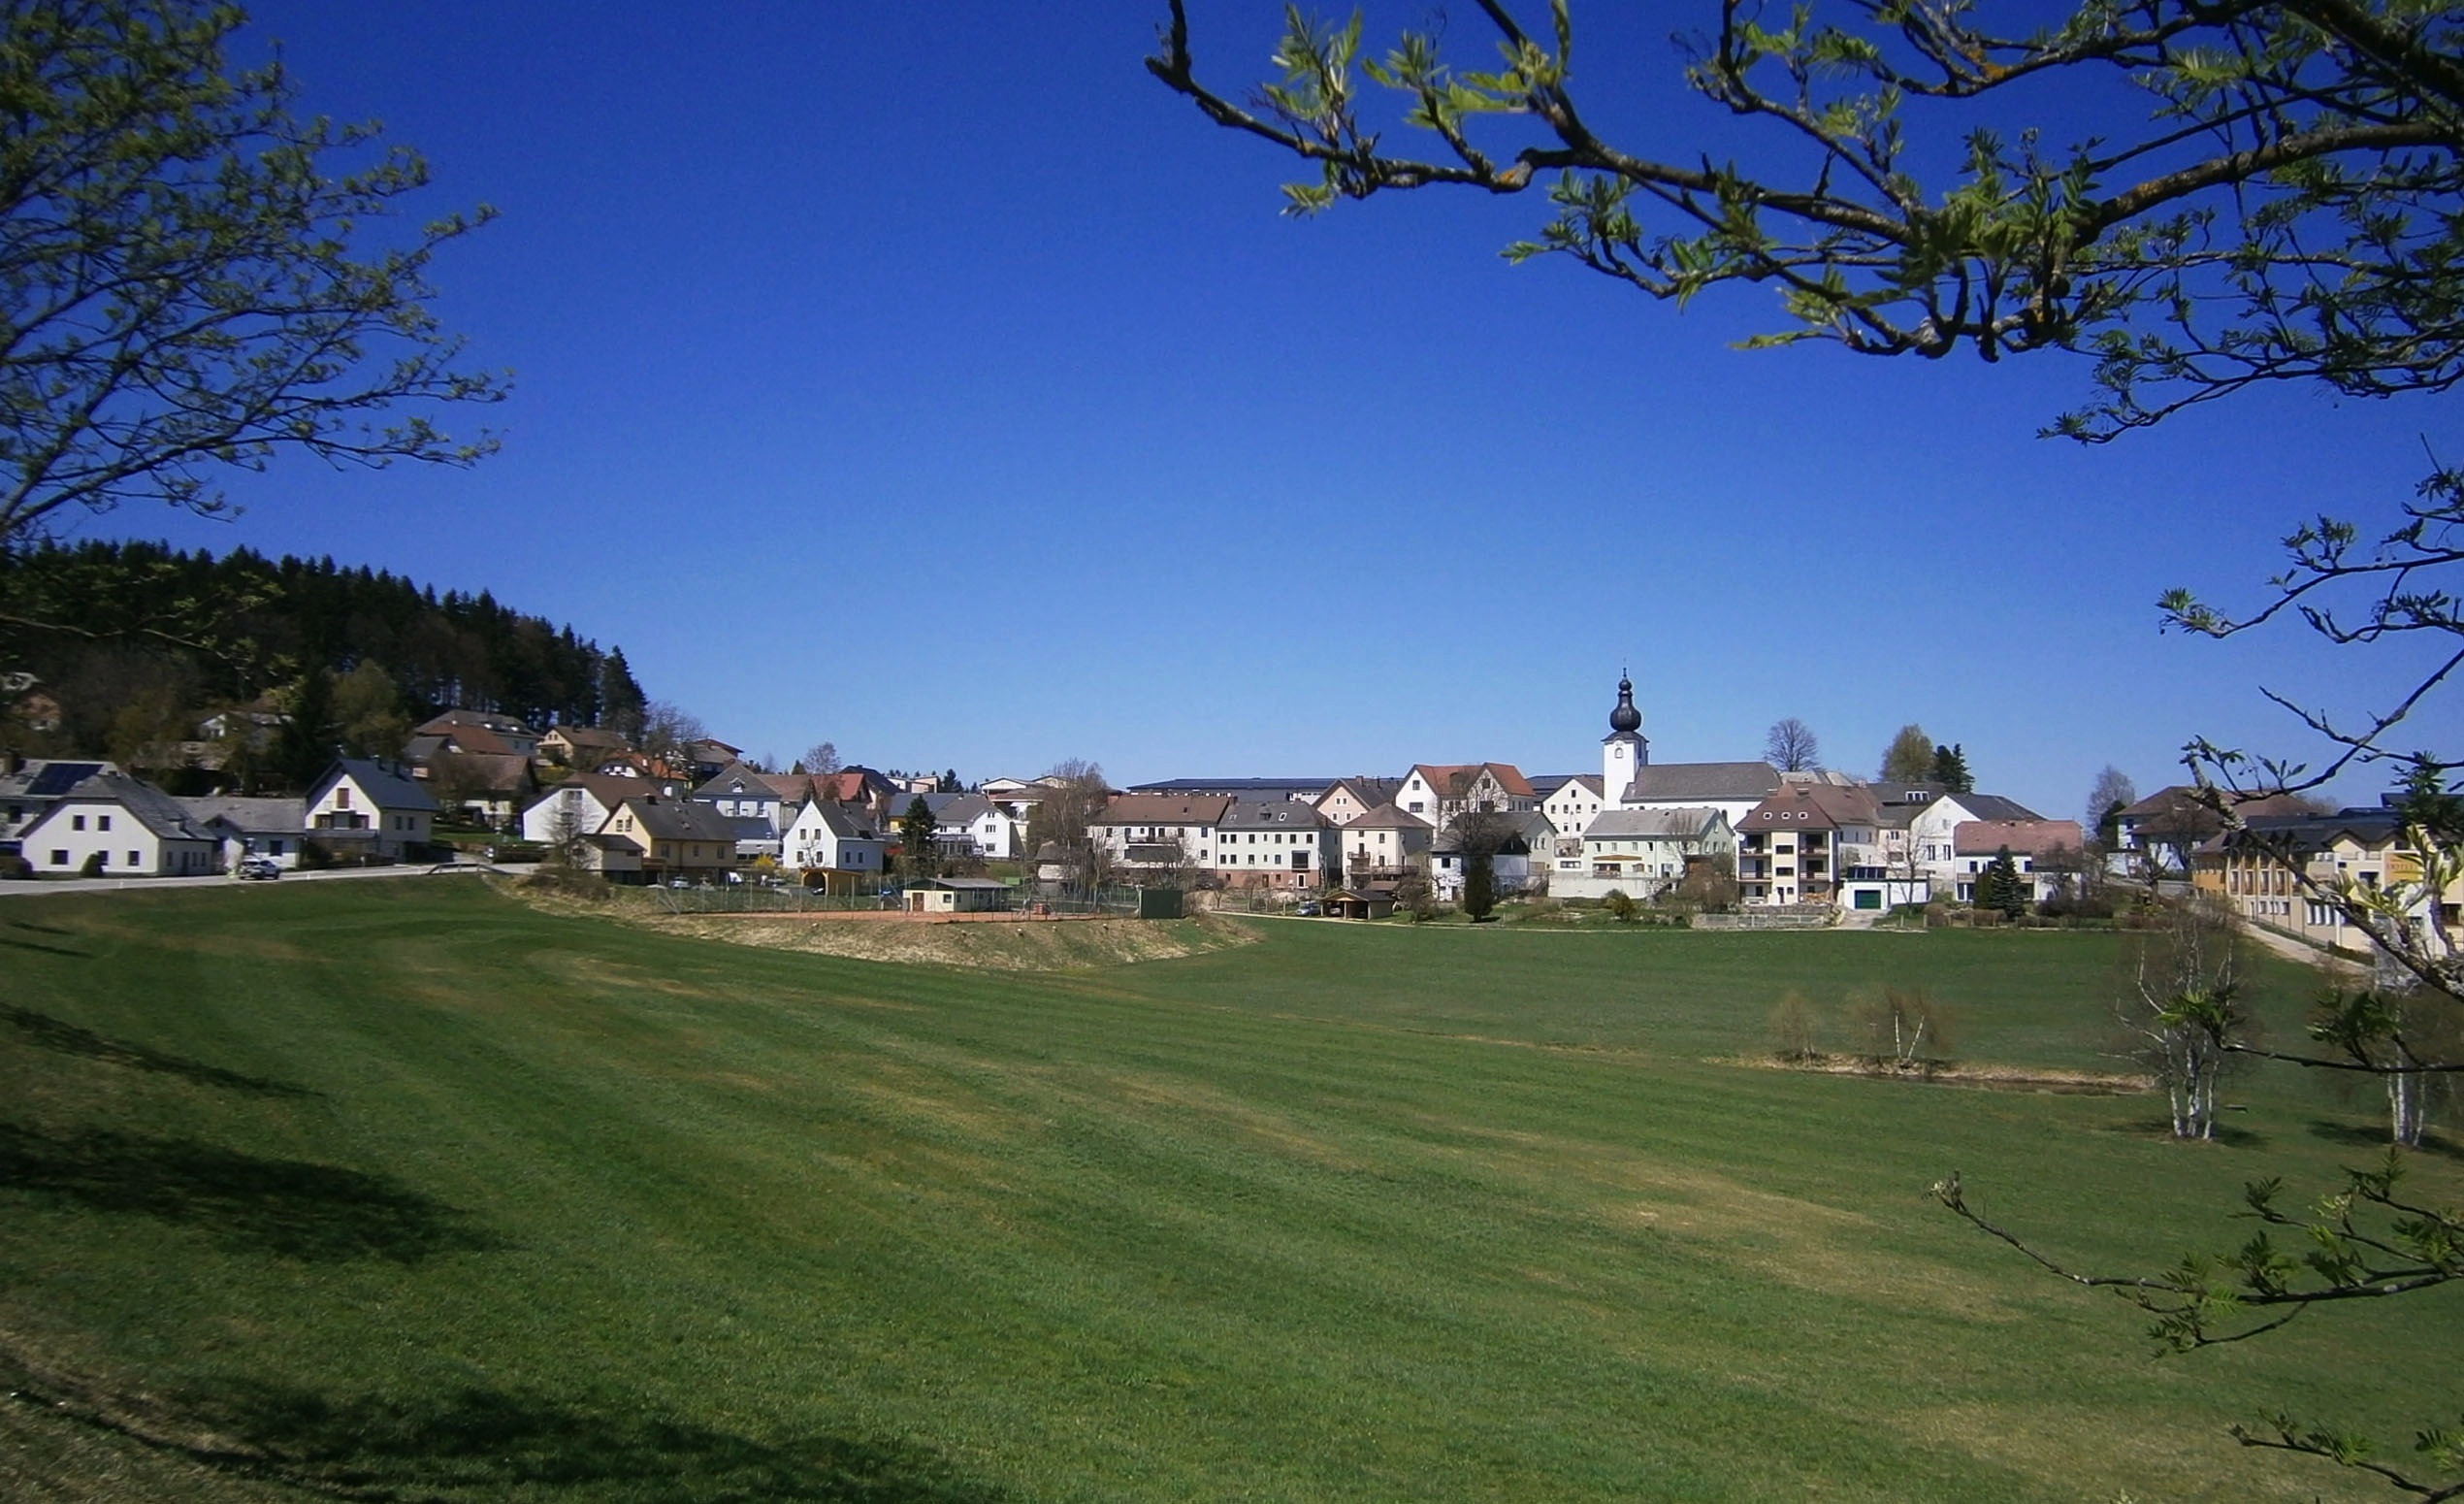
landscape, tree, nature, grass, structure, sky, field, lawn, meadow, countryside, hill, country, summer, recreation, village, spring, scenic, park, golf course, austria, trees, outside, clouds, buildings, estate, rural area, sport venue, liebenau